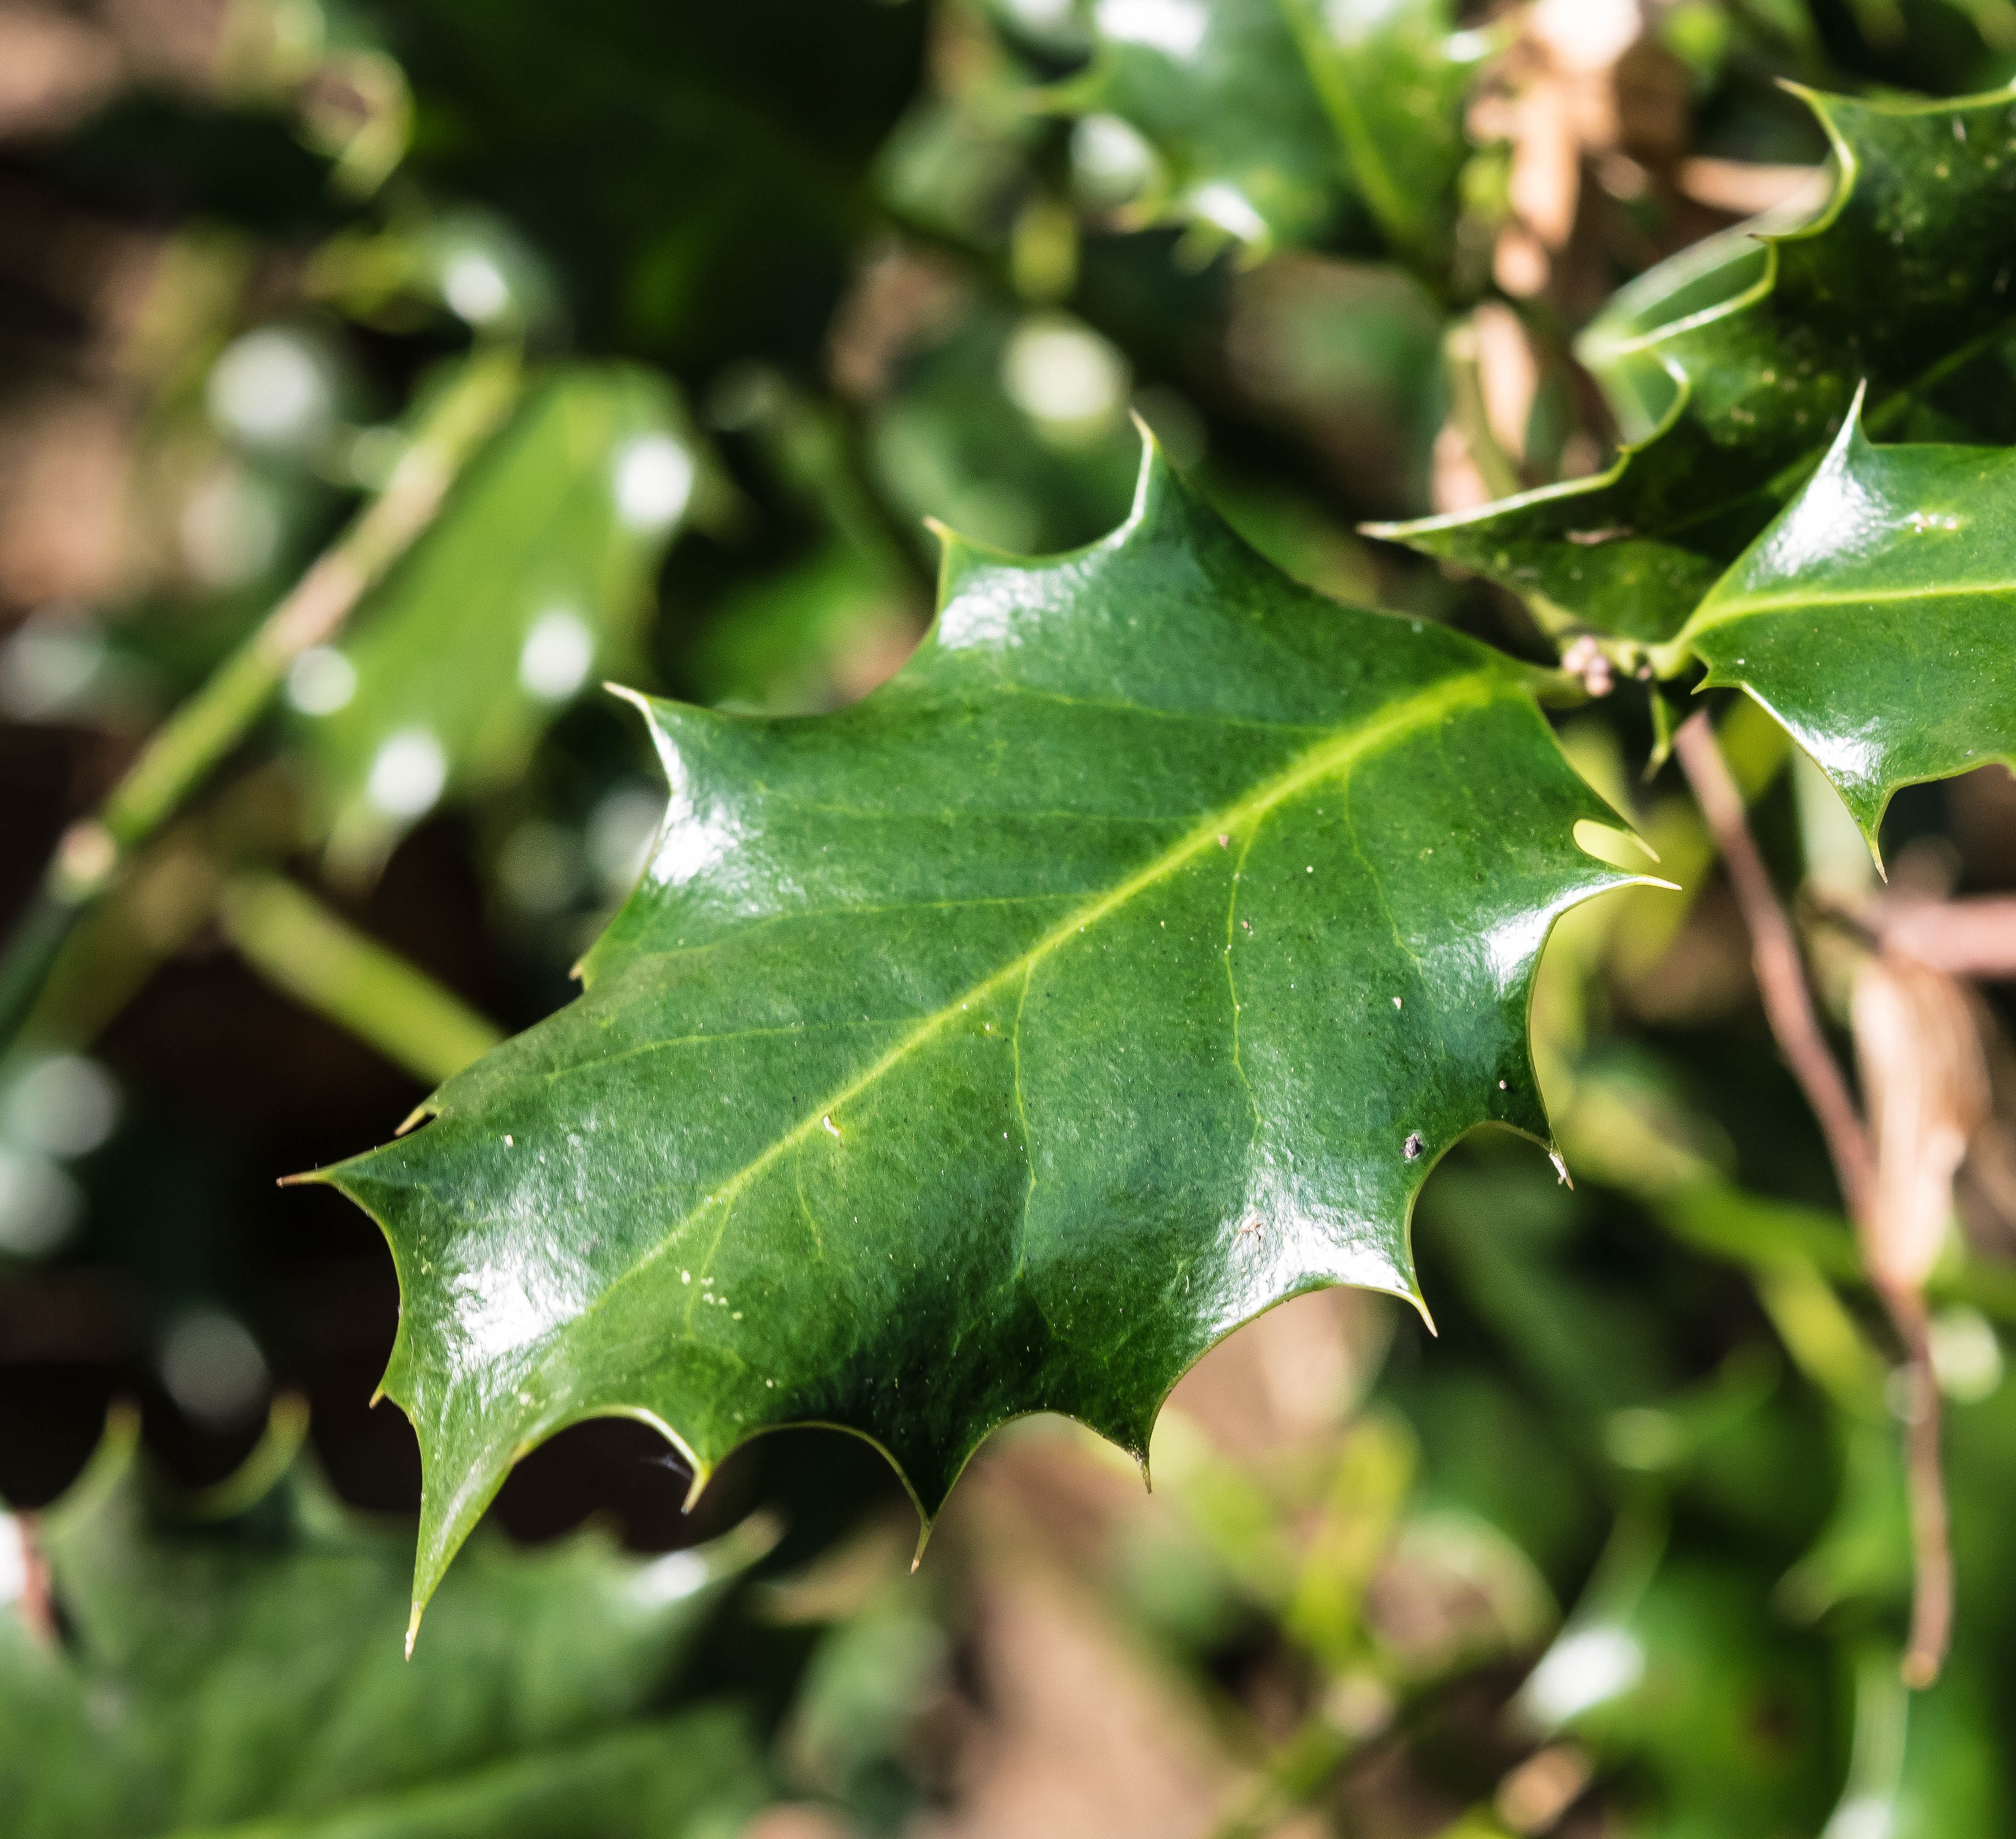
tree, branch, prickly, plant, leaf, flower, bush, green, produce, evergreen, autumn, botany, flora, holly, shrub, periwinkle, deciduous, oak, macro photography, flowering plant, spiny, ilex, tube mandrel, christdorn, winter berry, woody plant, land plant, aquifoliaceae, aquifoliales